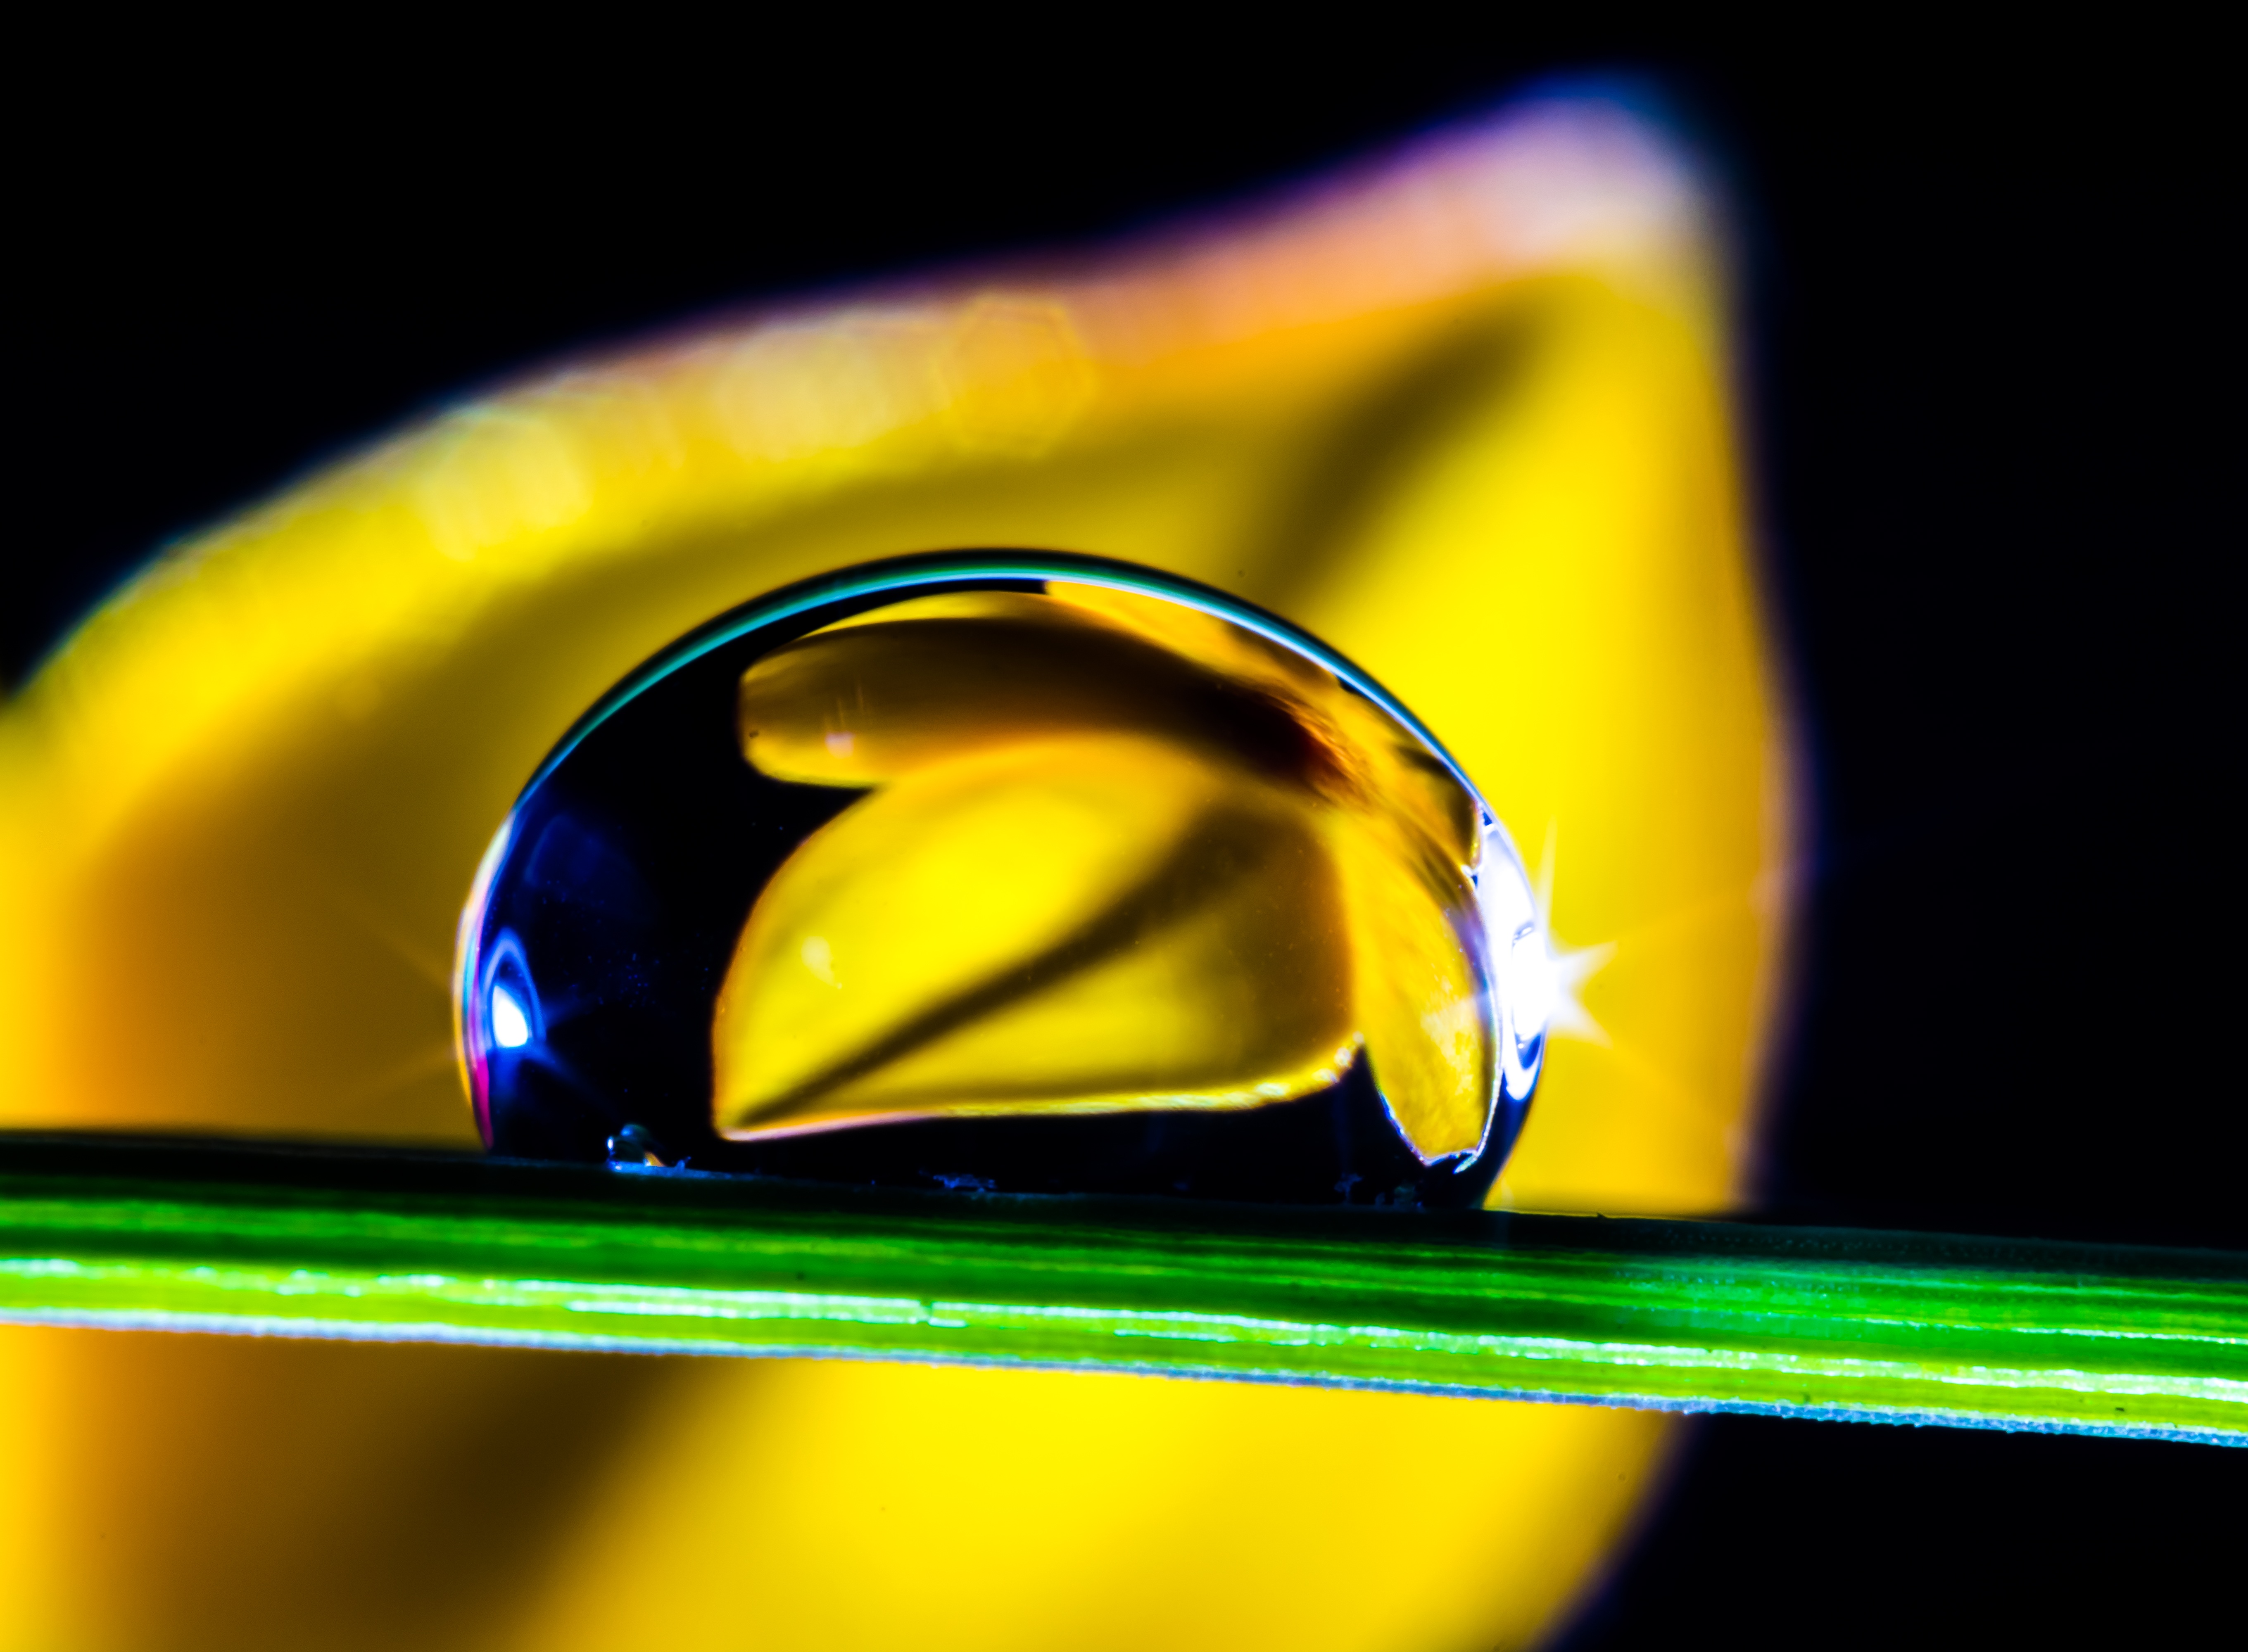
blossom, drop, light, photography, flower, bloom, glass, green, color, macro, yellow, drip, close up, blade of grass, drop of water, macro photography, computer wallpaper